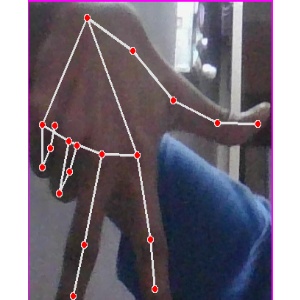
अक्षर: ग